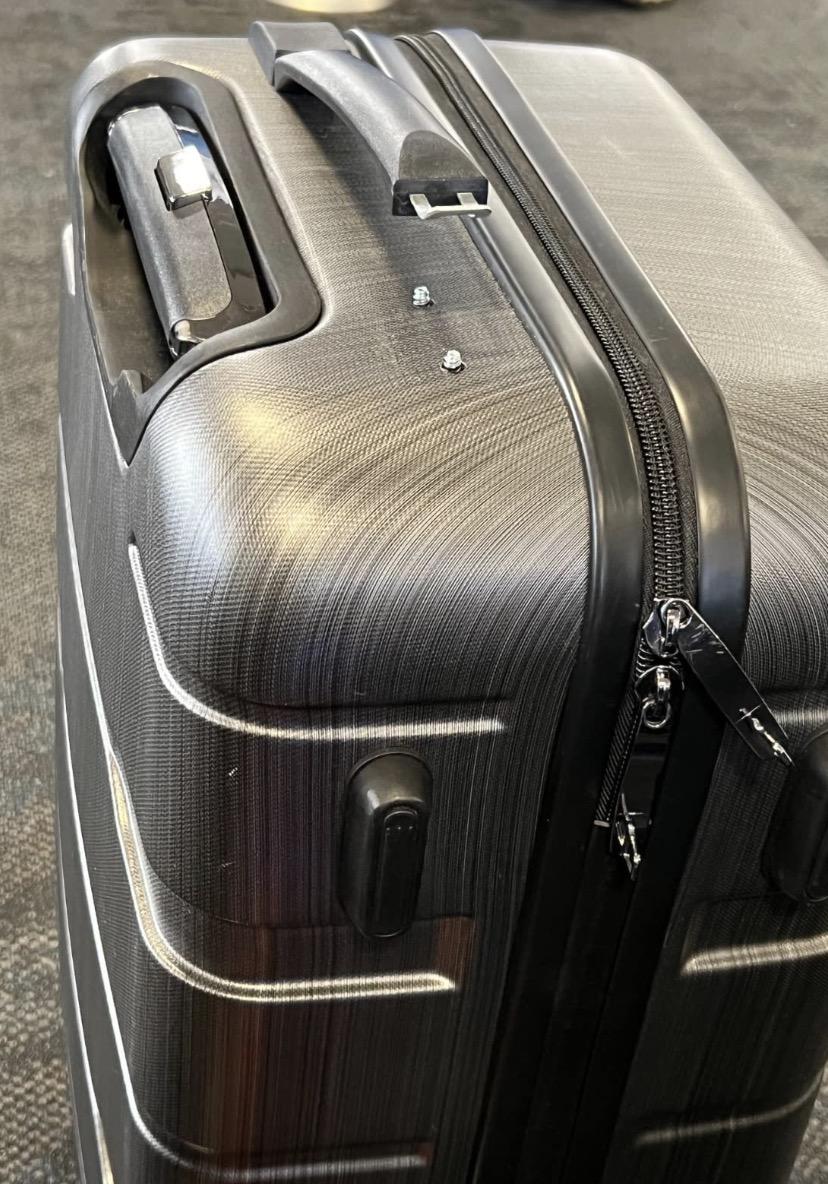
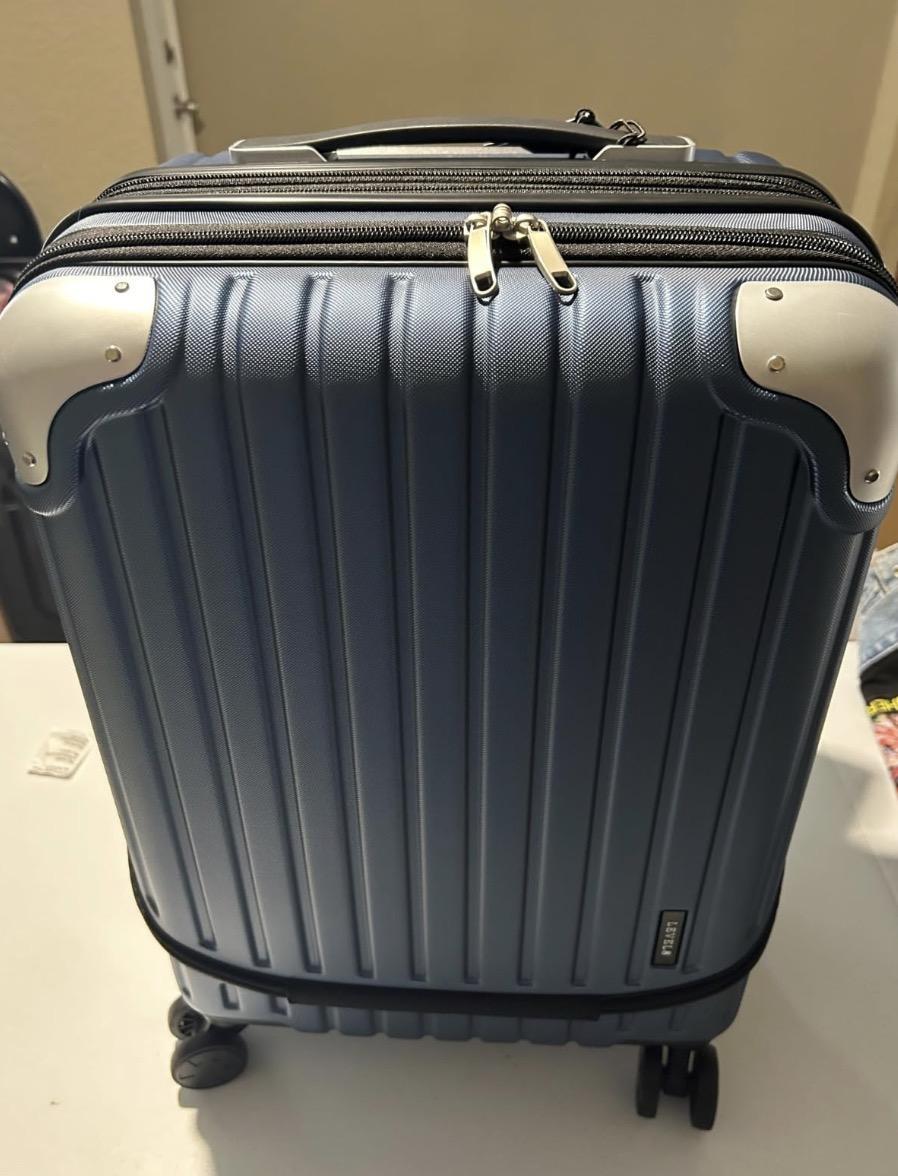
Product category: items_tea
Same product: no